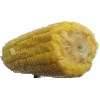
Label: corn